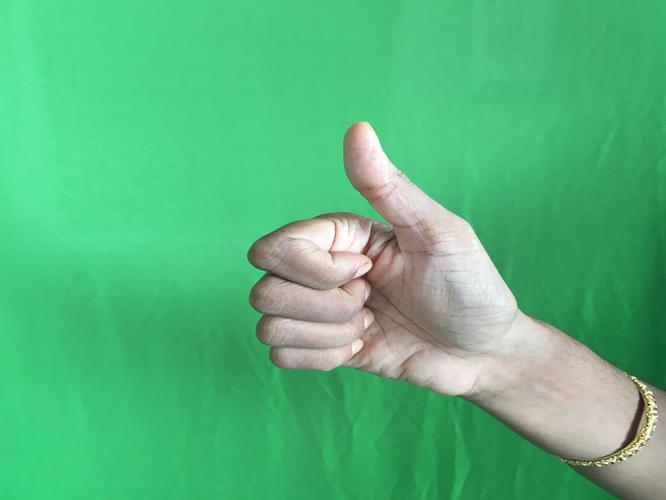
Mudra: Sikharam
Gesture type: single_hand